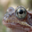
Label: frog